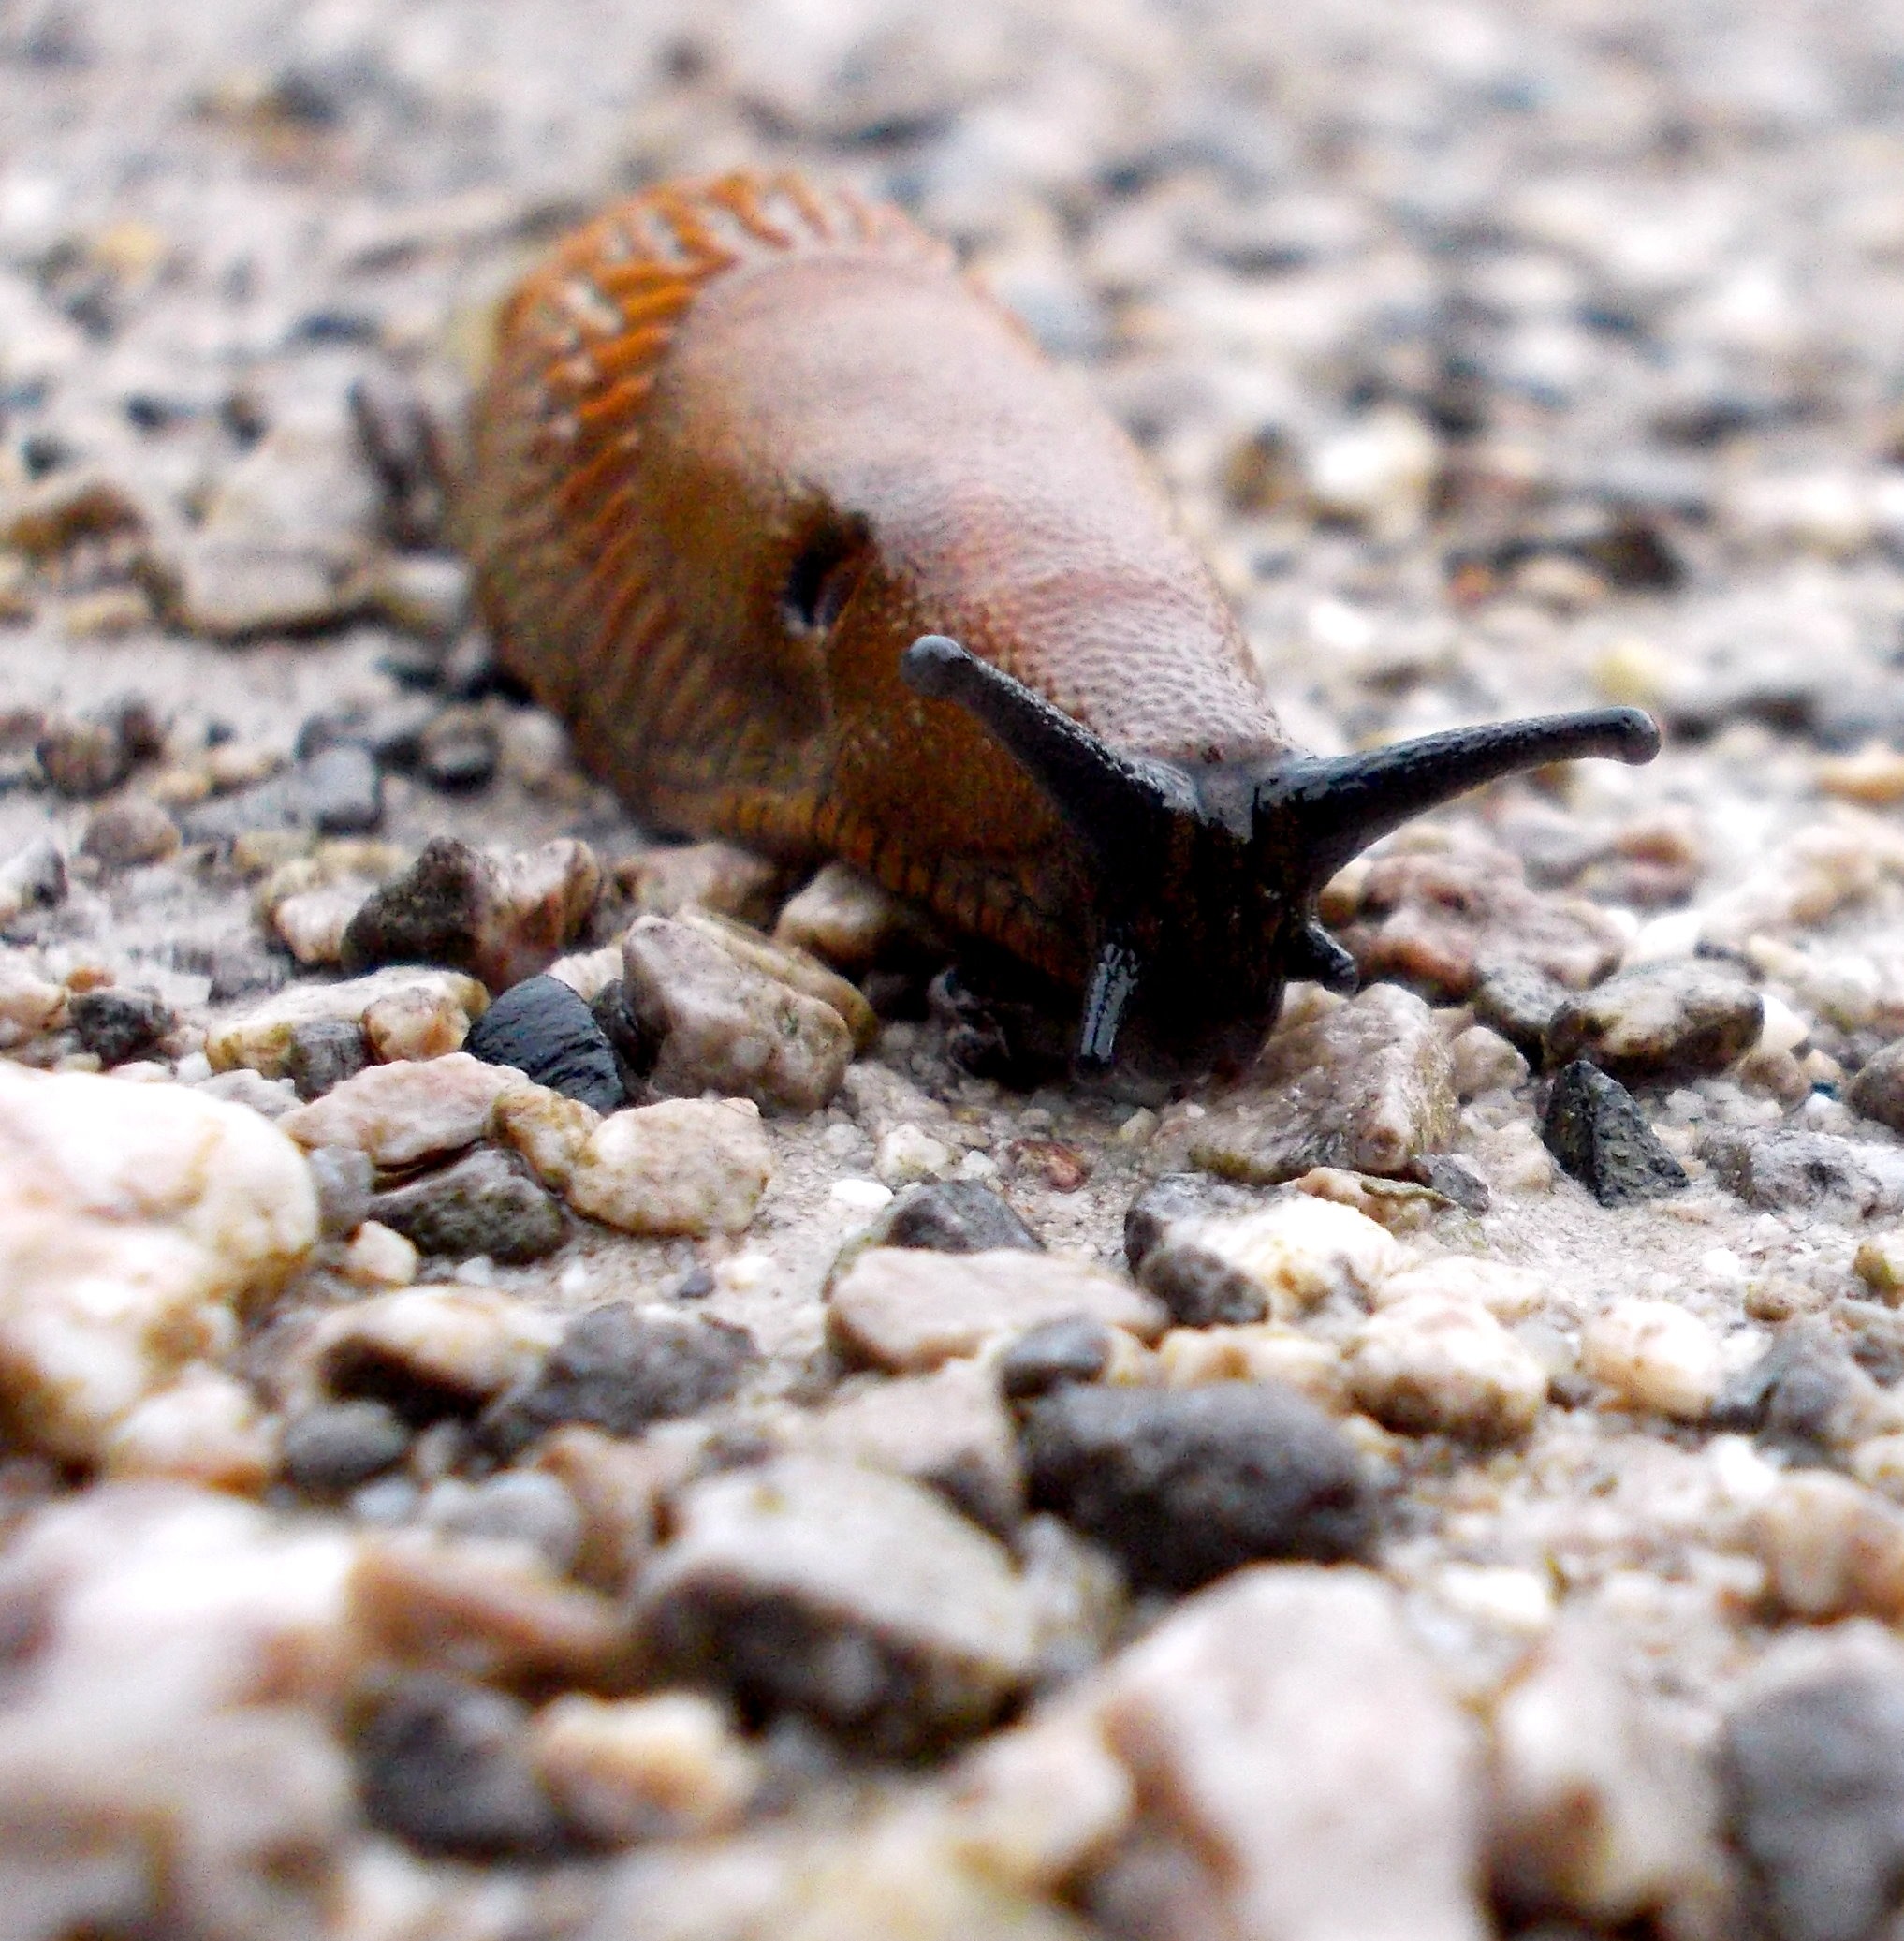
nature, photography, wildlife, insect, fauna, invertebrate, close up, mollusk, snail, animals, macro photography